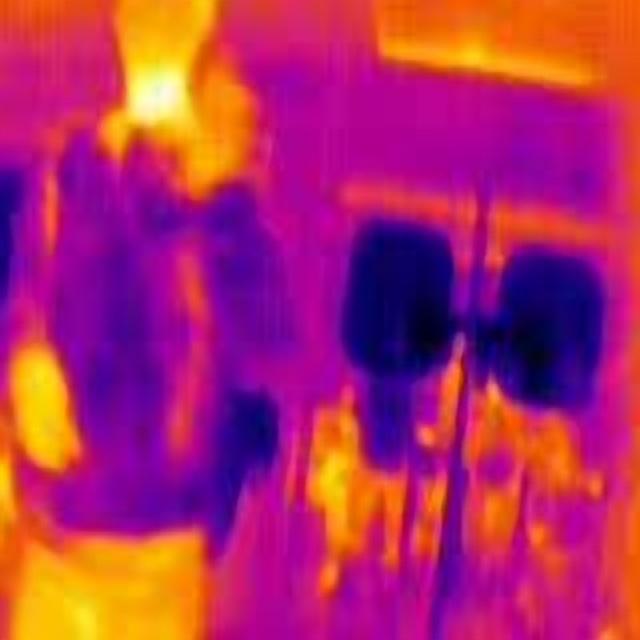
Detected objects:
label: person